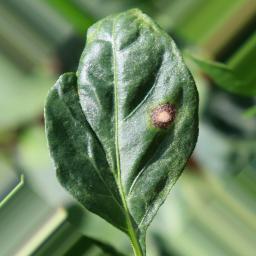
Label: cercospora